Shortbus

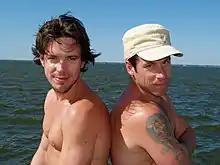
Paul Dawson and PJ DeBoy

The audition website elicited half a million hits and 500 audition tape submissions. Forty people were called in for improv auditions and nine actors were cast, all before there was any story in mind. The film's characters and story were created collaboratively over two and a half years through improvisation workshops with the cast. Mitchell wrote the screenplay from the raw material generated by the workshops and rehearsals.